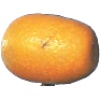
Label: Kumquats 1